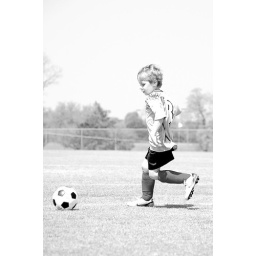
He was able to keep the ball in play and I decided to turn one to high contrast black and white.